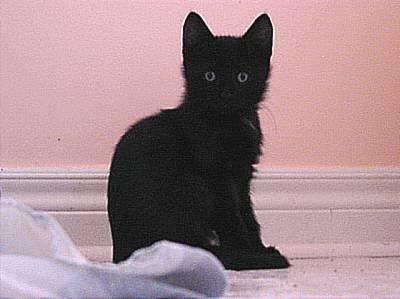
cat